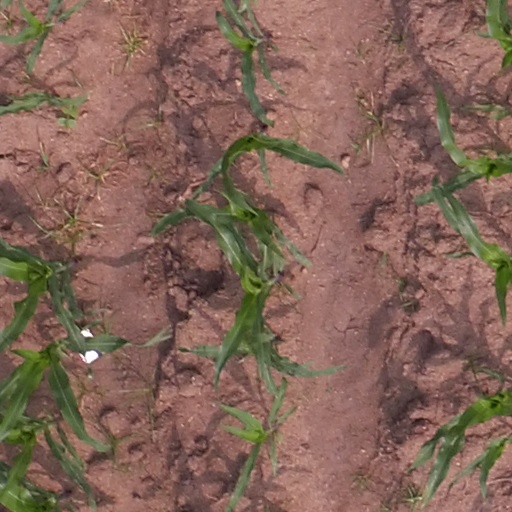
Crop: maize; corn